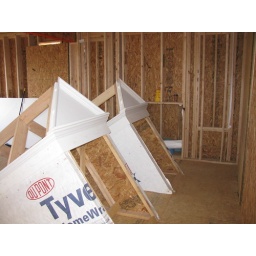
I thought these went on the roof of the house not in my living room....